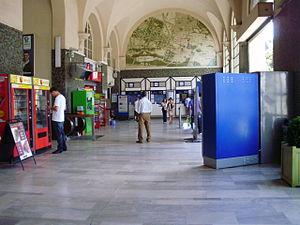
Gare de Versailles-Rive-Droite, à Versailles, Yvelines, France (hall de la gare)
La gare de Versailles-Rive-Droite est une gare ferroviaire française terminus de la ligne de Paris-Saint-Lazare à Versailles-Rive-Droite, située dans le quartier Notre-Dame de la commune de Versailles.